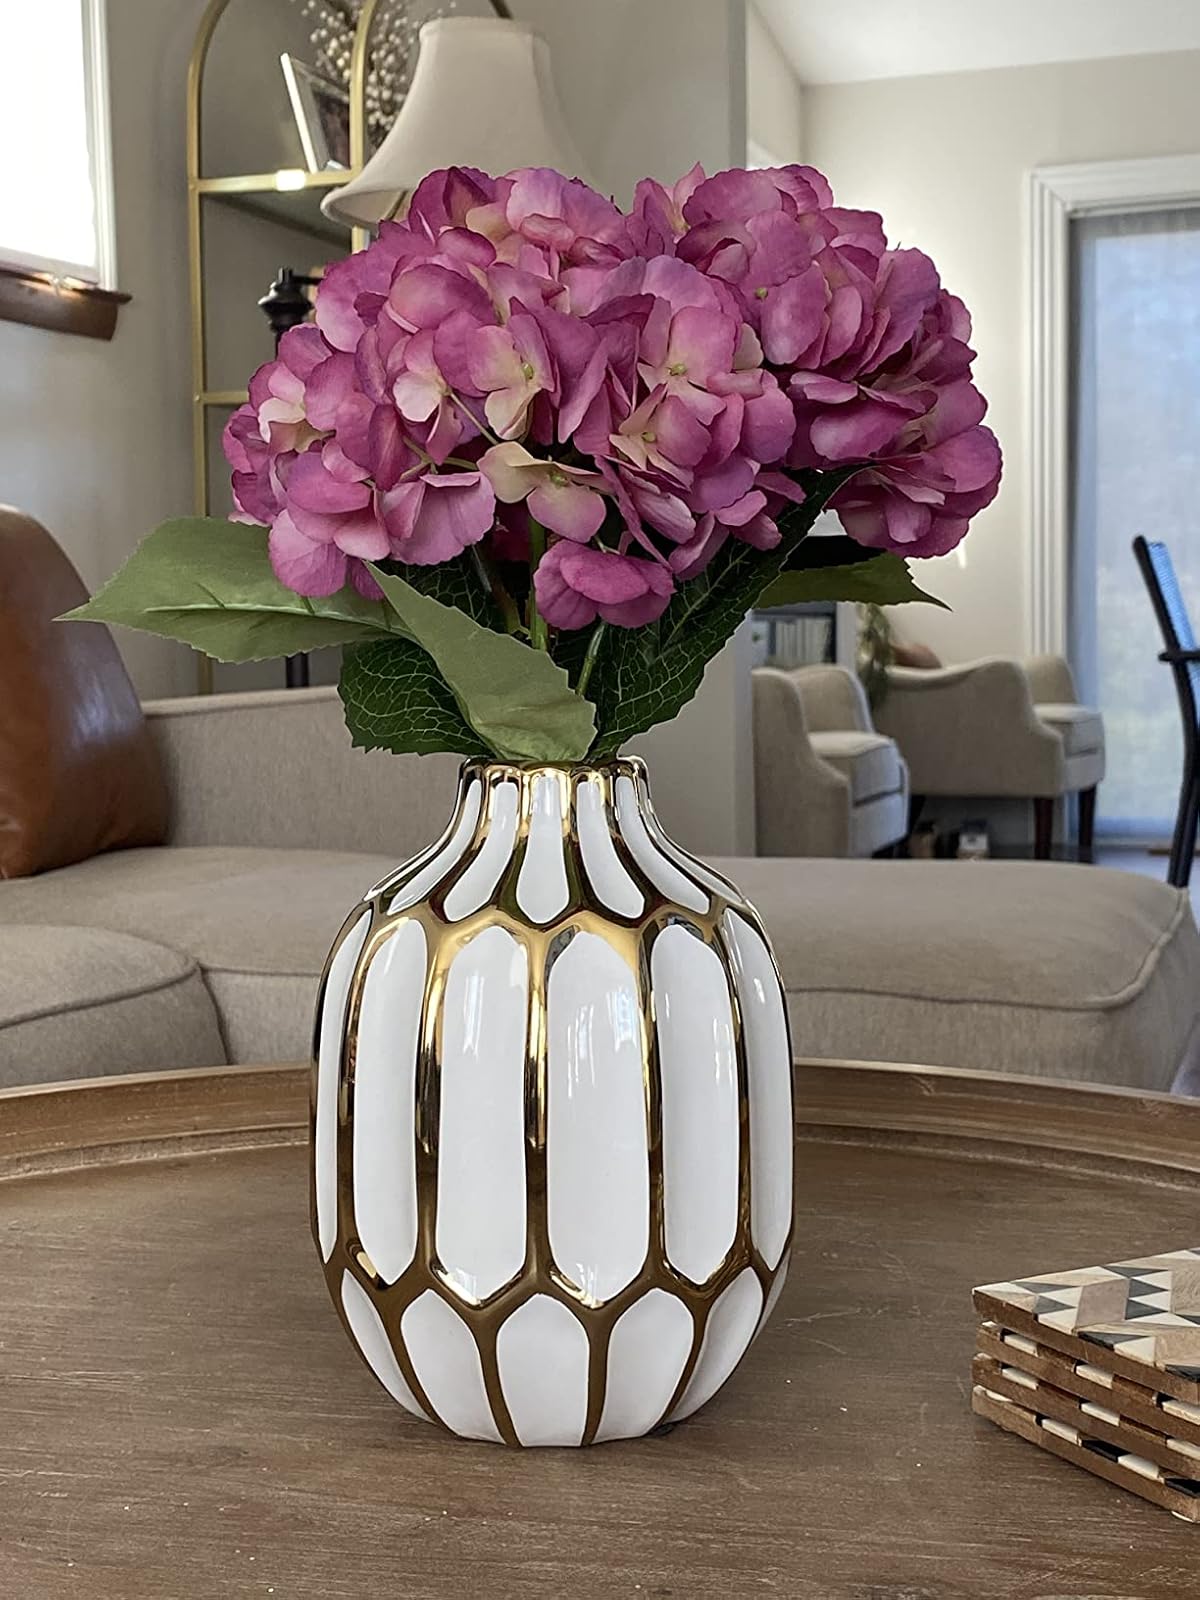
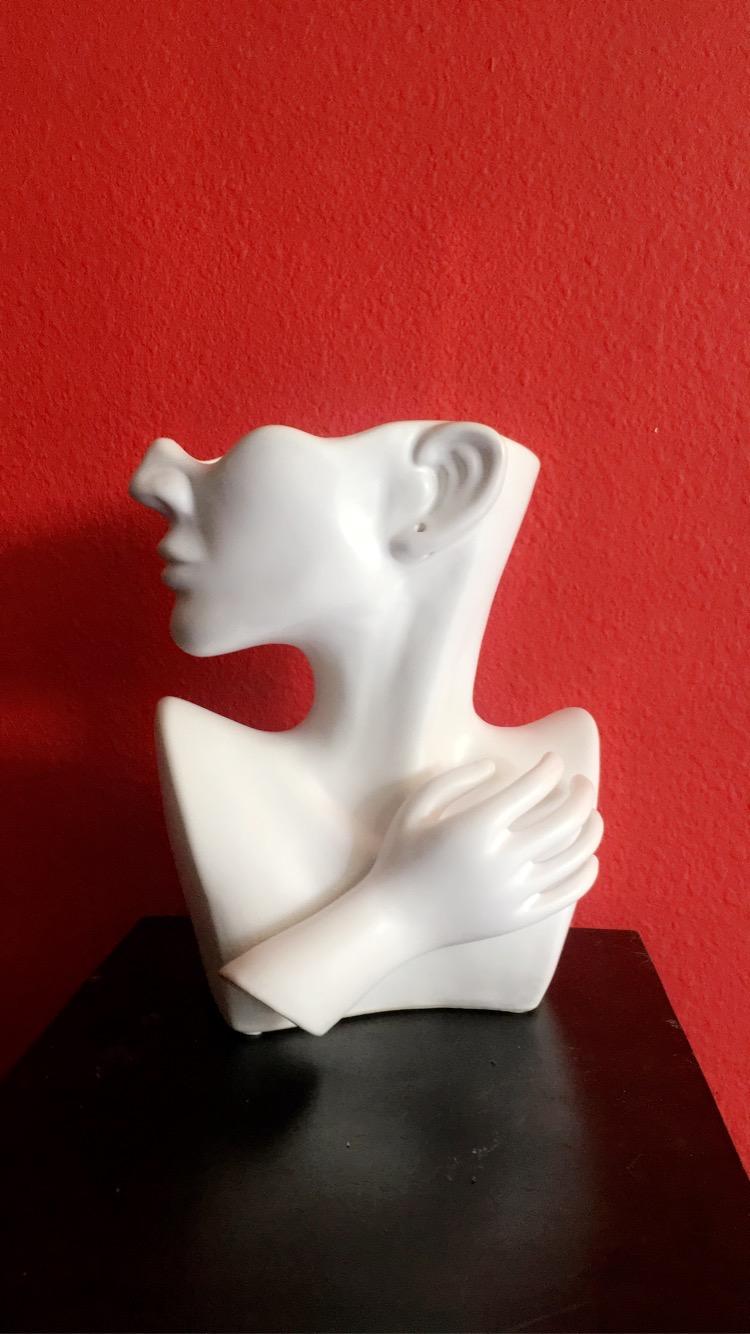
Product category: vase
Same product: no